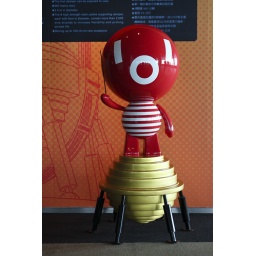
Only in an Asian building do they have a cute mascot.Taipei, Taiwan, ROC, May 2009